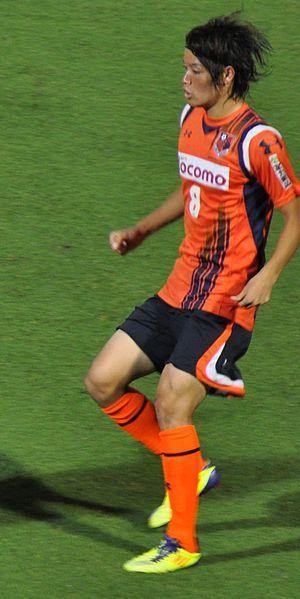
Keigo Higashi est un footballeur japonais né le 20 juillet 1990. Il évolue comme milieu de terrain.